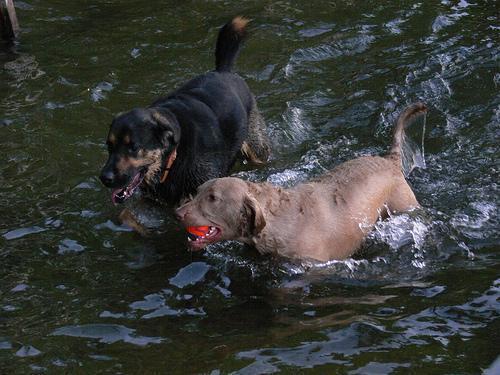
Chesapeake_Bay_retriever